Intracellular delivery

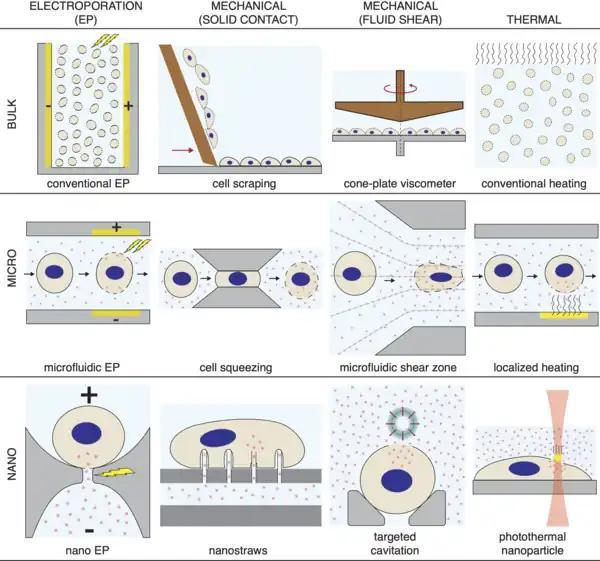
Illustration of how bulk, micro-, and nano-scale engineering has been applied to improve precision of electrical, mechanical, and thermal modes of membrane disruption-based intracellular delivery. Materials to be delivered are shown as red dots.

Advancements in microfabrication, nanotechnology, chemistry and other research fields have contributed to the improvements in precision and performance of intracellular delivery methods